Arleigh Burke-class destroyer

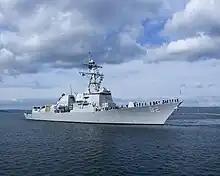
, 2006, with torpedo tubes mounted on aft missile deck rather than earlier amidships mounting, superstructure changes to accommodate an AN/WLD-1 holding bay, and lacking CIWS

Flights IIA and III have two hangars for stowing MH-60 helicopters. Their Light Airborne Multi-Purpose System (LAMPS) helicopter system improves the ship's capabilities by enabling the MH-60 to monitor submarines and surface ships, launch torpedoes and missiles against them, and provide fire support during insertions/extractions with machine guns and Hellfire anti-armor guided missiles. The helicopters also serve in a utility role, able to perform vertical replenishment, search and rescue, medical evacuation, communications relay, and naval gunfire spotting and controlling.